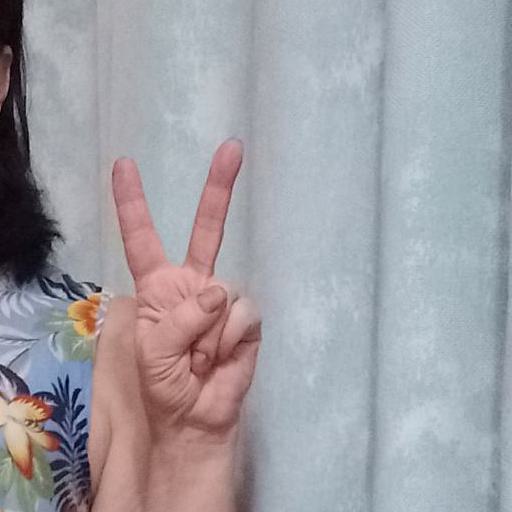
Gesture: peace